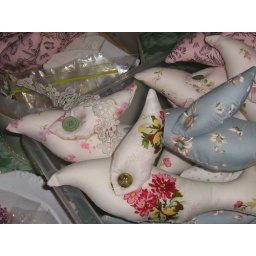
some of the fabric birds and bird nest pin cushions by Linda.